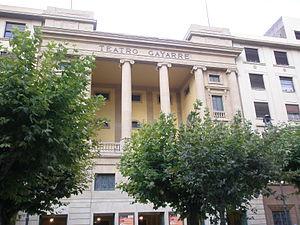
Le projet de statut Basco-Navarrais, connu comme le projet de statut d'Estella, a été un projet de statut d'autonomie conjoint pour les provinces d'Alava, du Guipuscoa, de Navarre et de Biscaye, élaboré dans les années 1930 pendant la Seconde République espagnole.
Le Théâtre Gayarre est un bâtiment qui se situe à Pampelune, capitale de la Communauté forale de Navarre.